F. Scott Fitzgerald

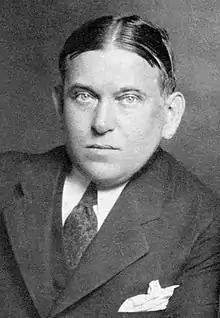
H. L. Mencken believed that Fitzgerald's career as a novelist was in jeopardy because of his wife's mental illness.

Fitzgerald's ephemeral happiness mirrored the societal giddiness of the Jazz Age, a term which he popularized in his essays and stories. He described the era as racing "along under its own power, served by great filling stations full of money." In Fitzgerald's eyes, the era represented a morally permissive time when Americans became disillusioned with prevailing social norms and obsessed with self-gratification.